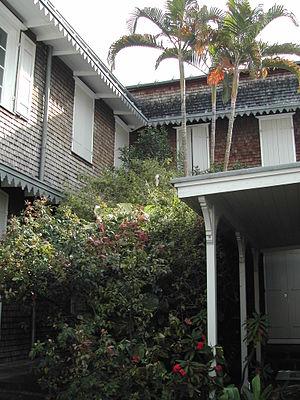
La villa Déramond-Barre est une villa créole d'un grand intérêt patrimonial, construite à la veille de la Révolution française dans l'actuelle rue de Paris, à Saint-Denis de La Réunion. Elle est classée et inscrite au titre des monuments historiques depuis le 6 juillet 1987.
Les maisons de l'île de La Réunion ont une architecture bien spécifique notamment celles datant du XIXᵉ siècle.
En architecture, un lambrequin est un ornement découpé et souvent ajouré, plus ou moins épais, en bois ou en métal, fixé en bordure de toit ou à la partie supérieure d'une fenêtre. Les deux types de lambrequins peuvent se retrouver ensemble dans les maisons individuelles, ou séparément, en fonction de l'architecture.